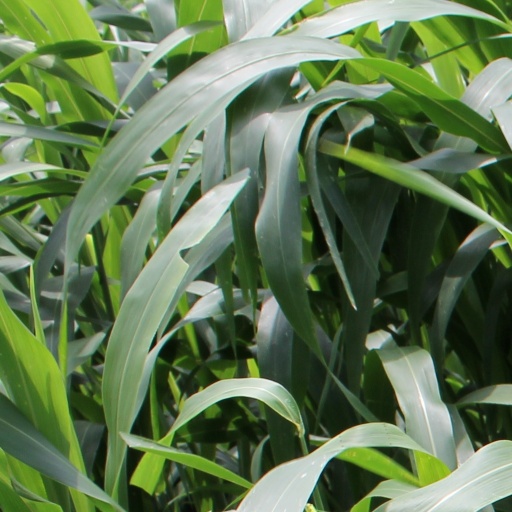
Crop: sorghum